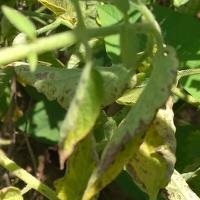
Crop: Tomato
Condition: alternaria-d